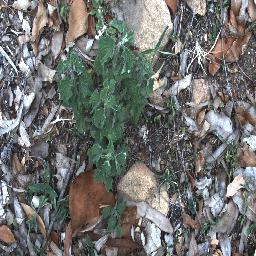
Label: negative